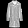
Label: Coat